28th Division (United Kingdom)

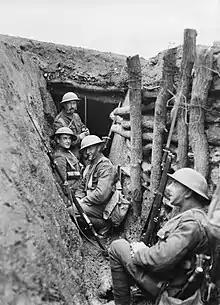
Men of the 3rd Battalion, Royal Fusiliers manning a trench near Bairakli Jum'a in Macedonia, May 1917

Formed in England in December 1914 – January 1915 from regular army battalions returning from India, Singapore and Egypt. In January 1915 the division moved to France and on to the Western Front.